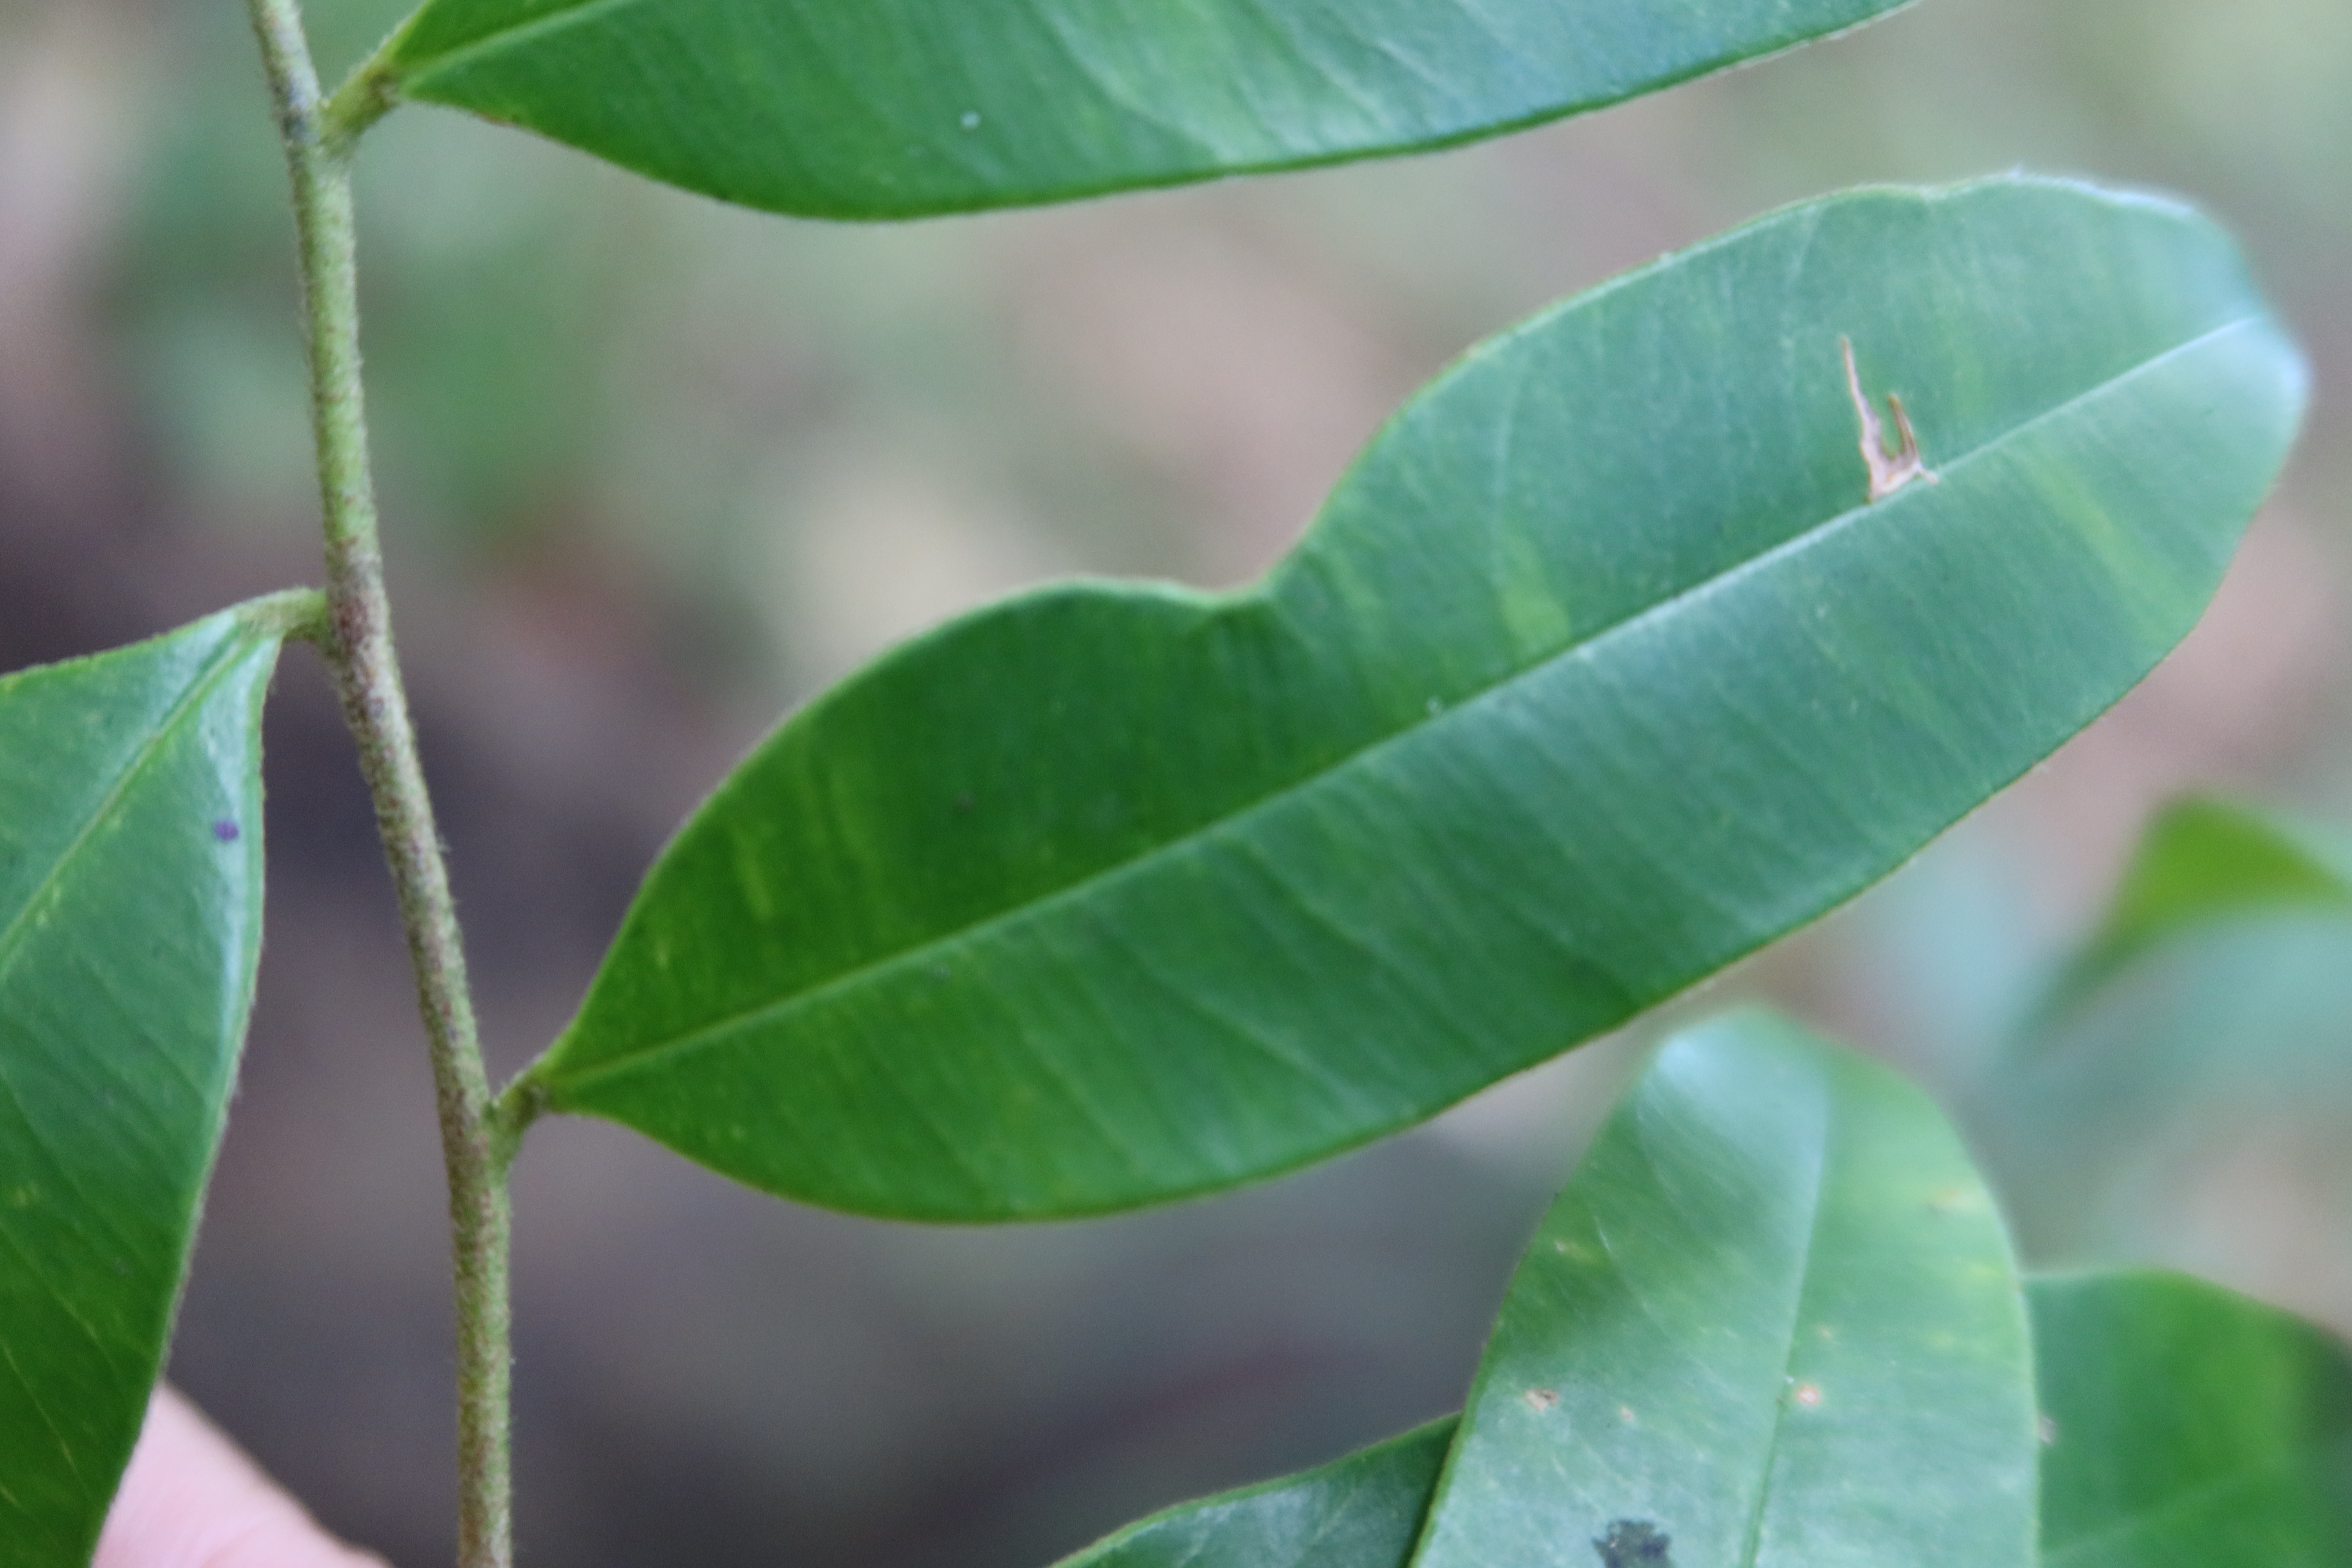
Label: Mosaic Viruses